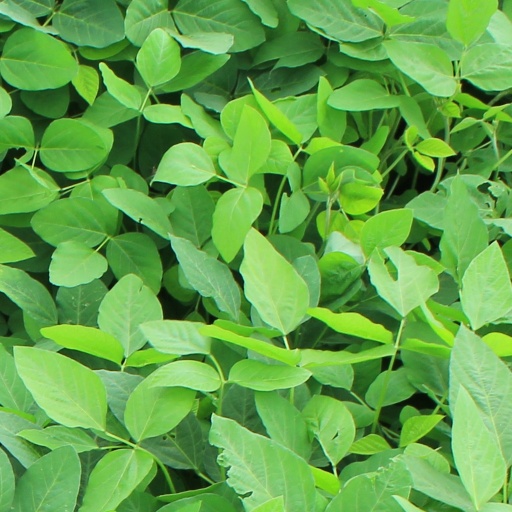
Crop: soybean